Kalevala

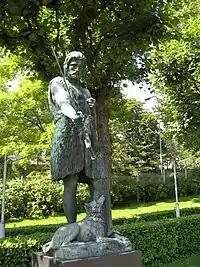
"Kullervo Speaks to His Sword" by Carl Eneas Sjöstrand, 1868

Cantos 1 to 2: The poem begins with an introduction by the singers. The Earth is created from the shards of the egg of a sotka bird, from which the first man, Väinämöinen, is born to Ilmatar, the Holy Spirit of the Heaven. Ilmatar forms the seas and the archipelagos and the lands, while Väinämöinen brings trees and life to the barren world.